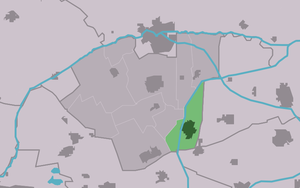
De Westereen est un village de la commune néerlandaise de Dantumadiel, dans la province de Frise.